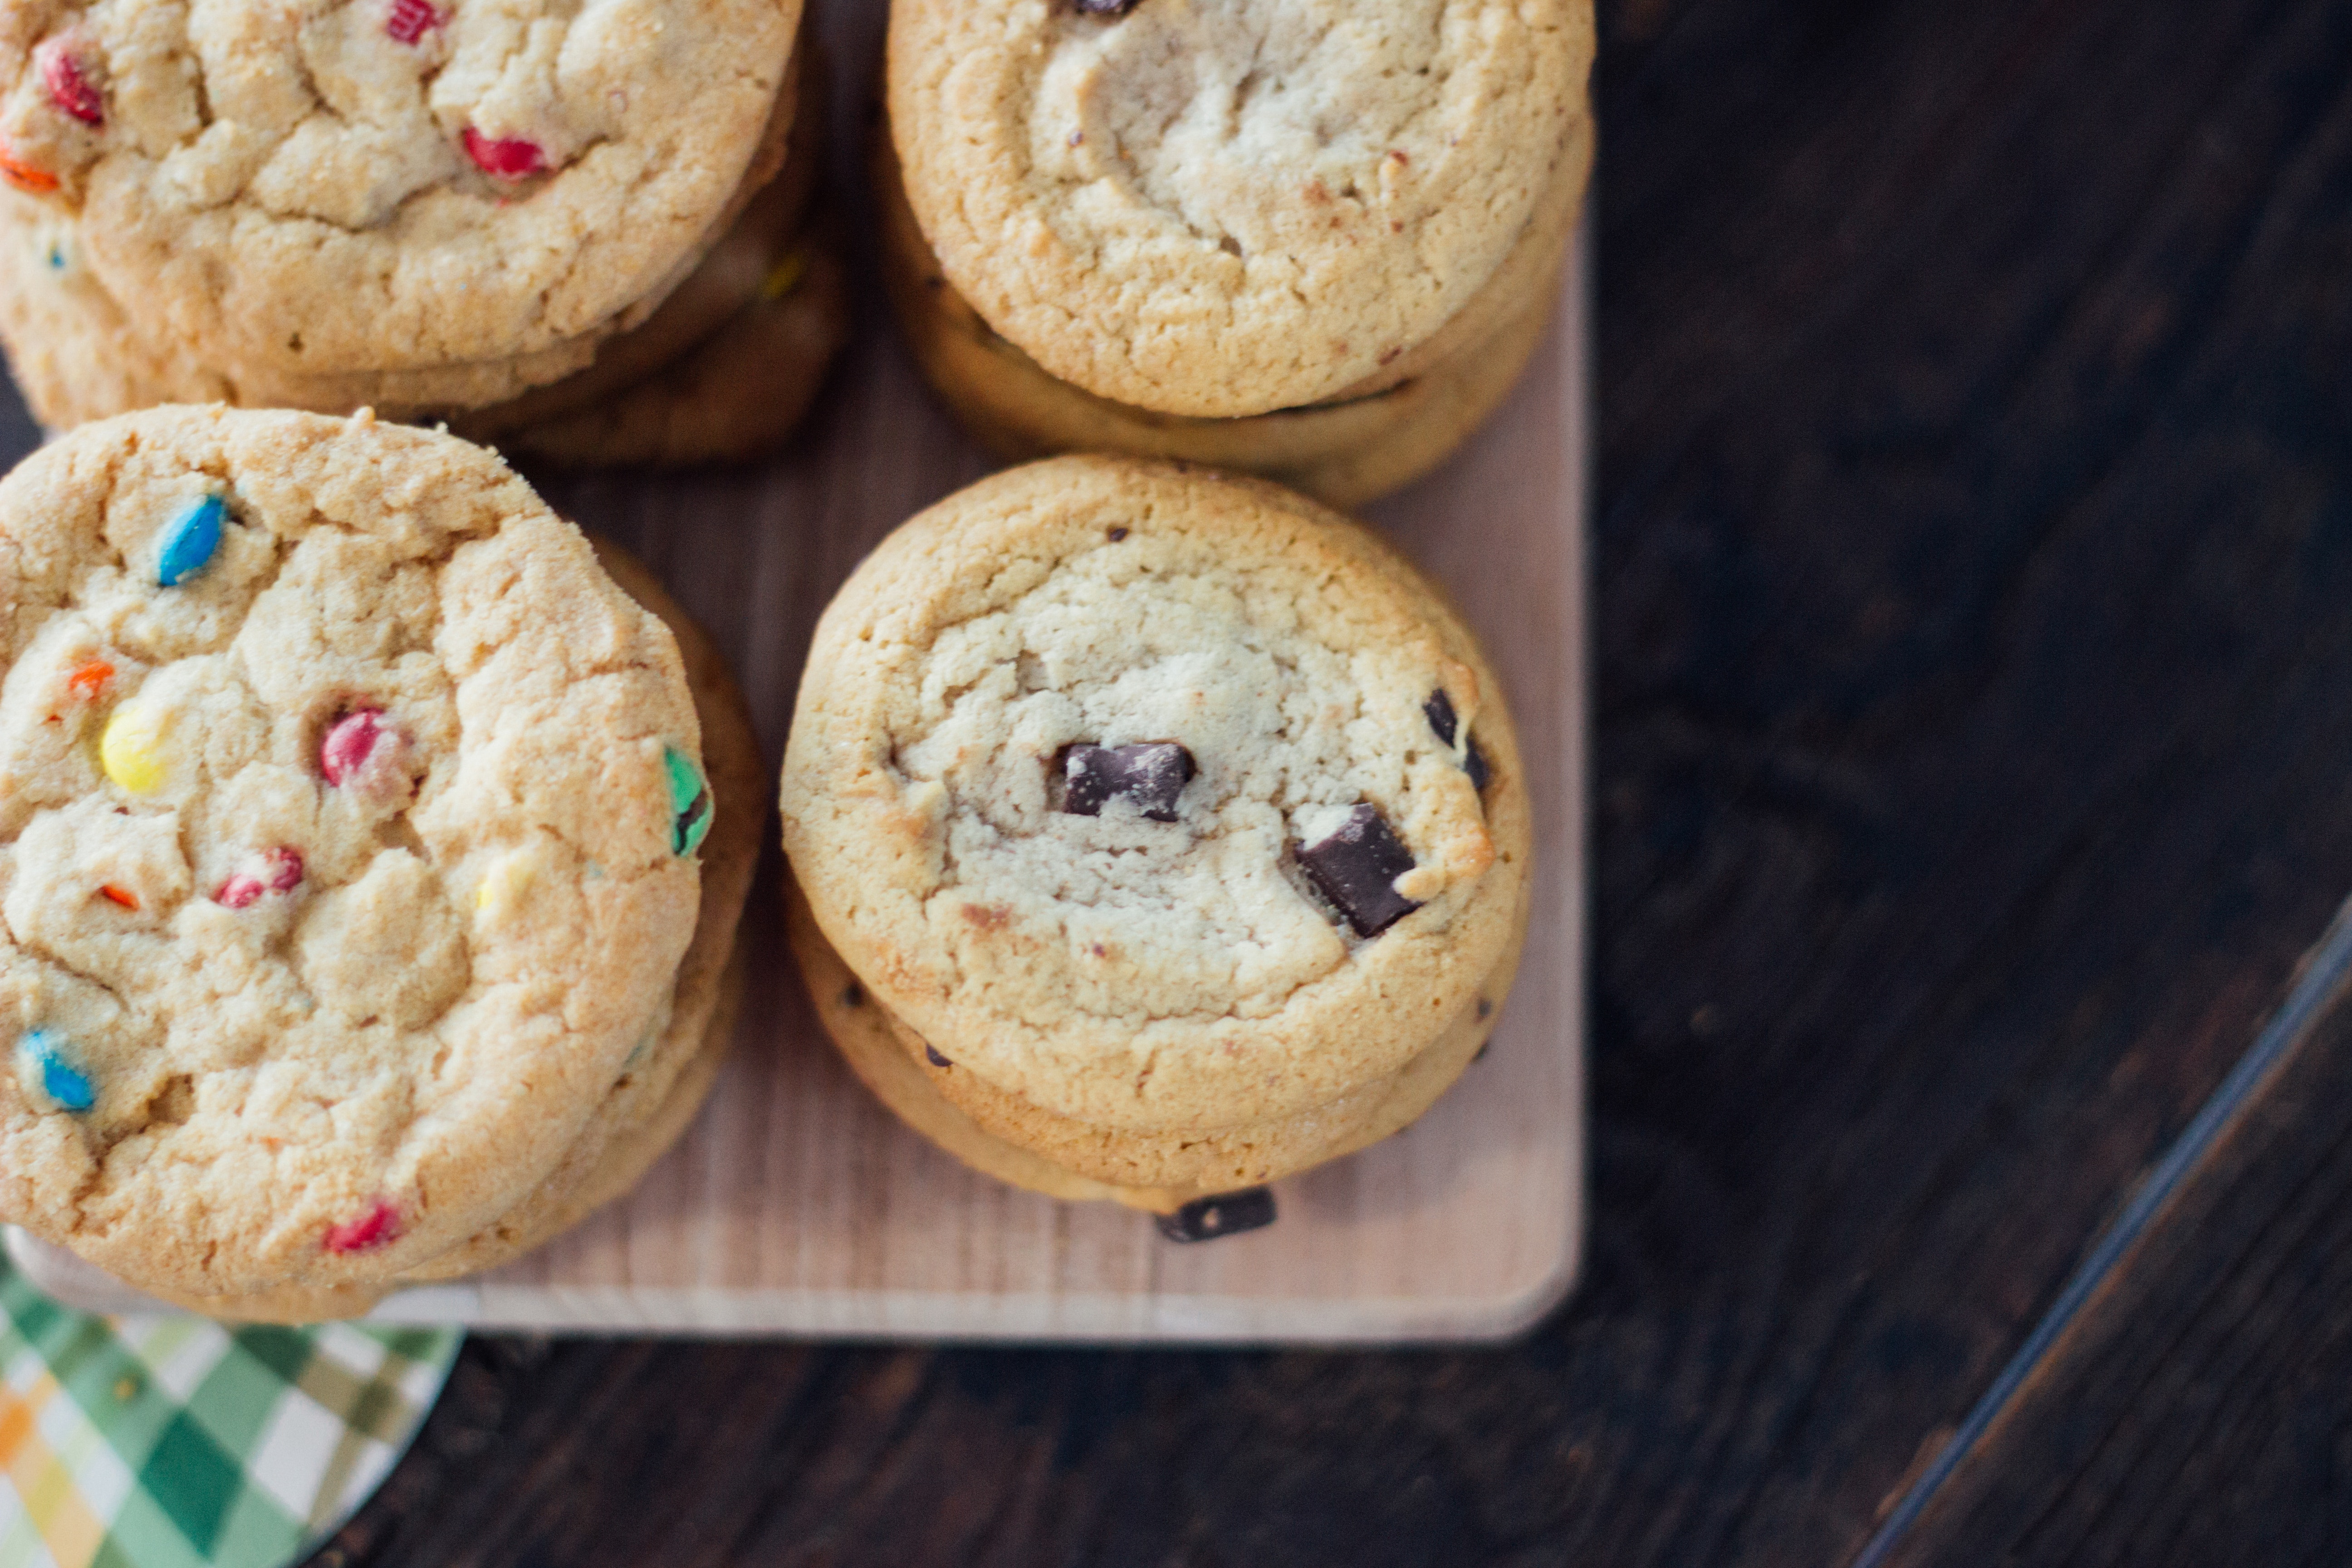
food, dish, cookies and crackers, dessert, baking, baked goods, cookie, cuisine, snack, ingredient, cookie dough, finger food, chocolate chip cookie, gluten, scone, biscuit, produce, recipe, sweetness, Bake sale, peanut butter cookie, chocolate chip